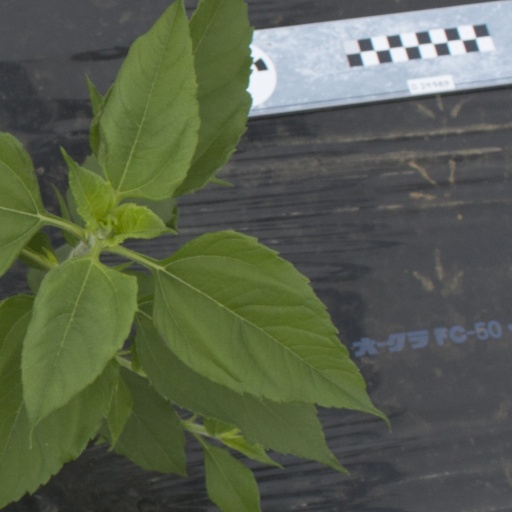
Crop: Jerusalem artichoke